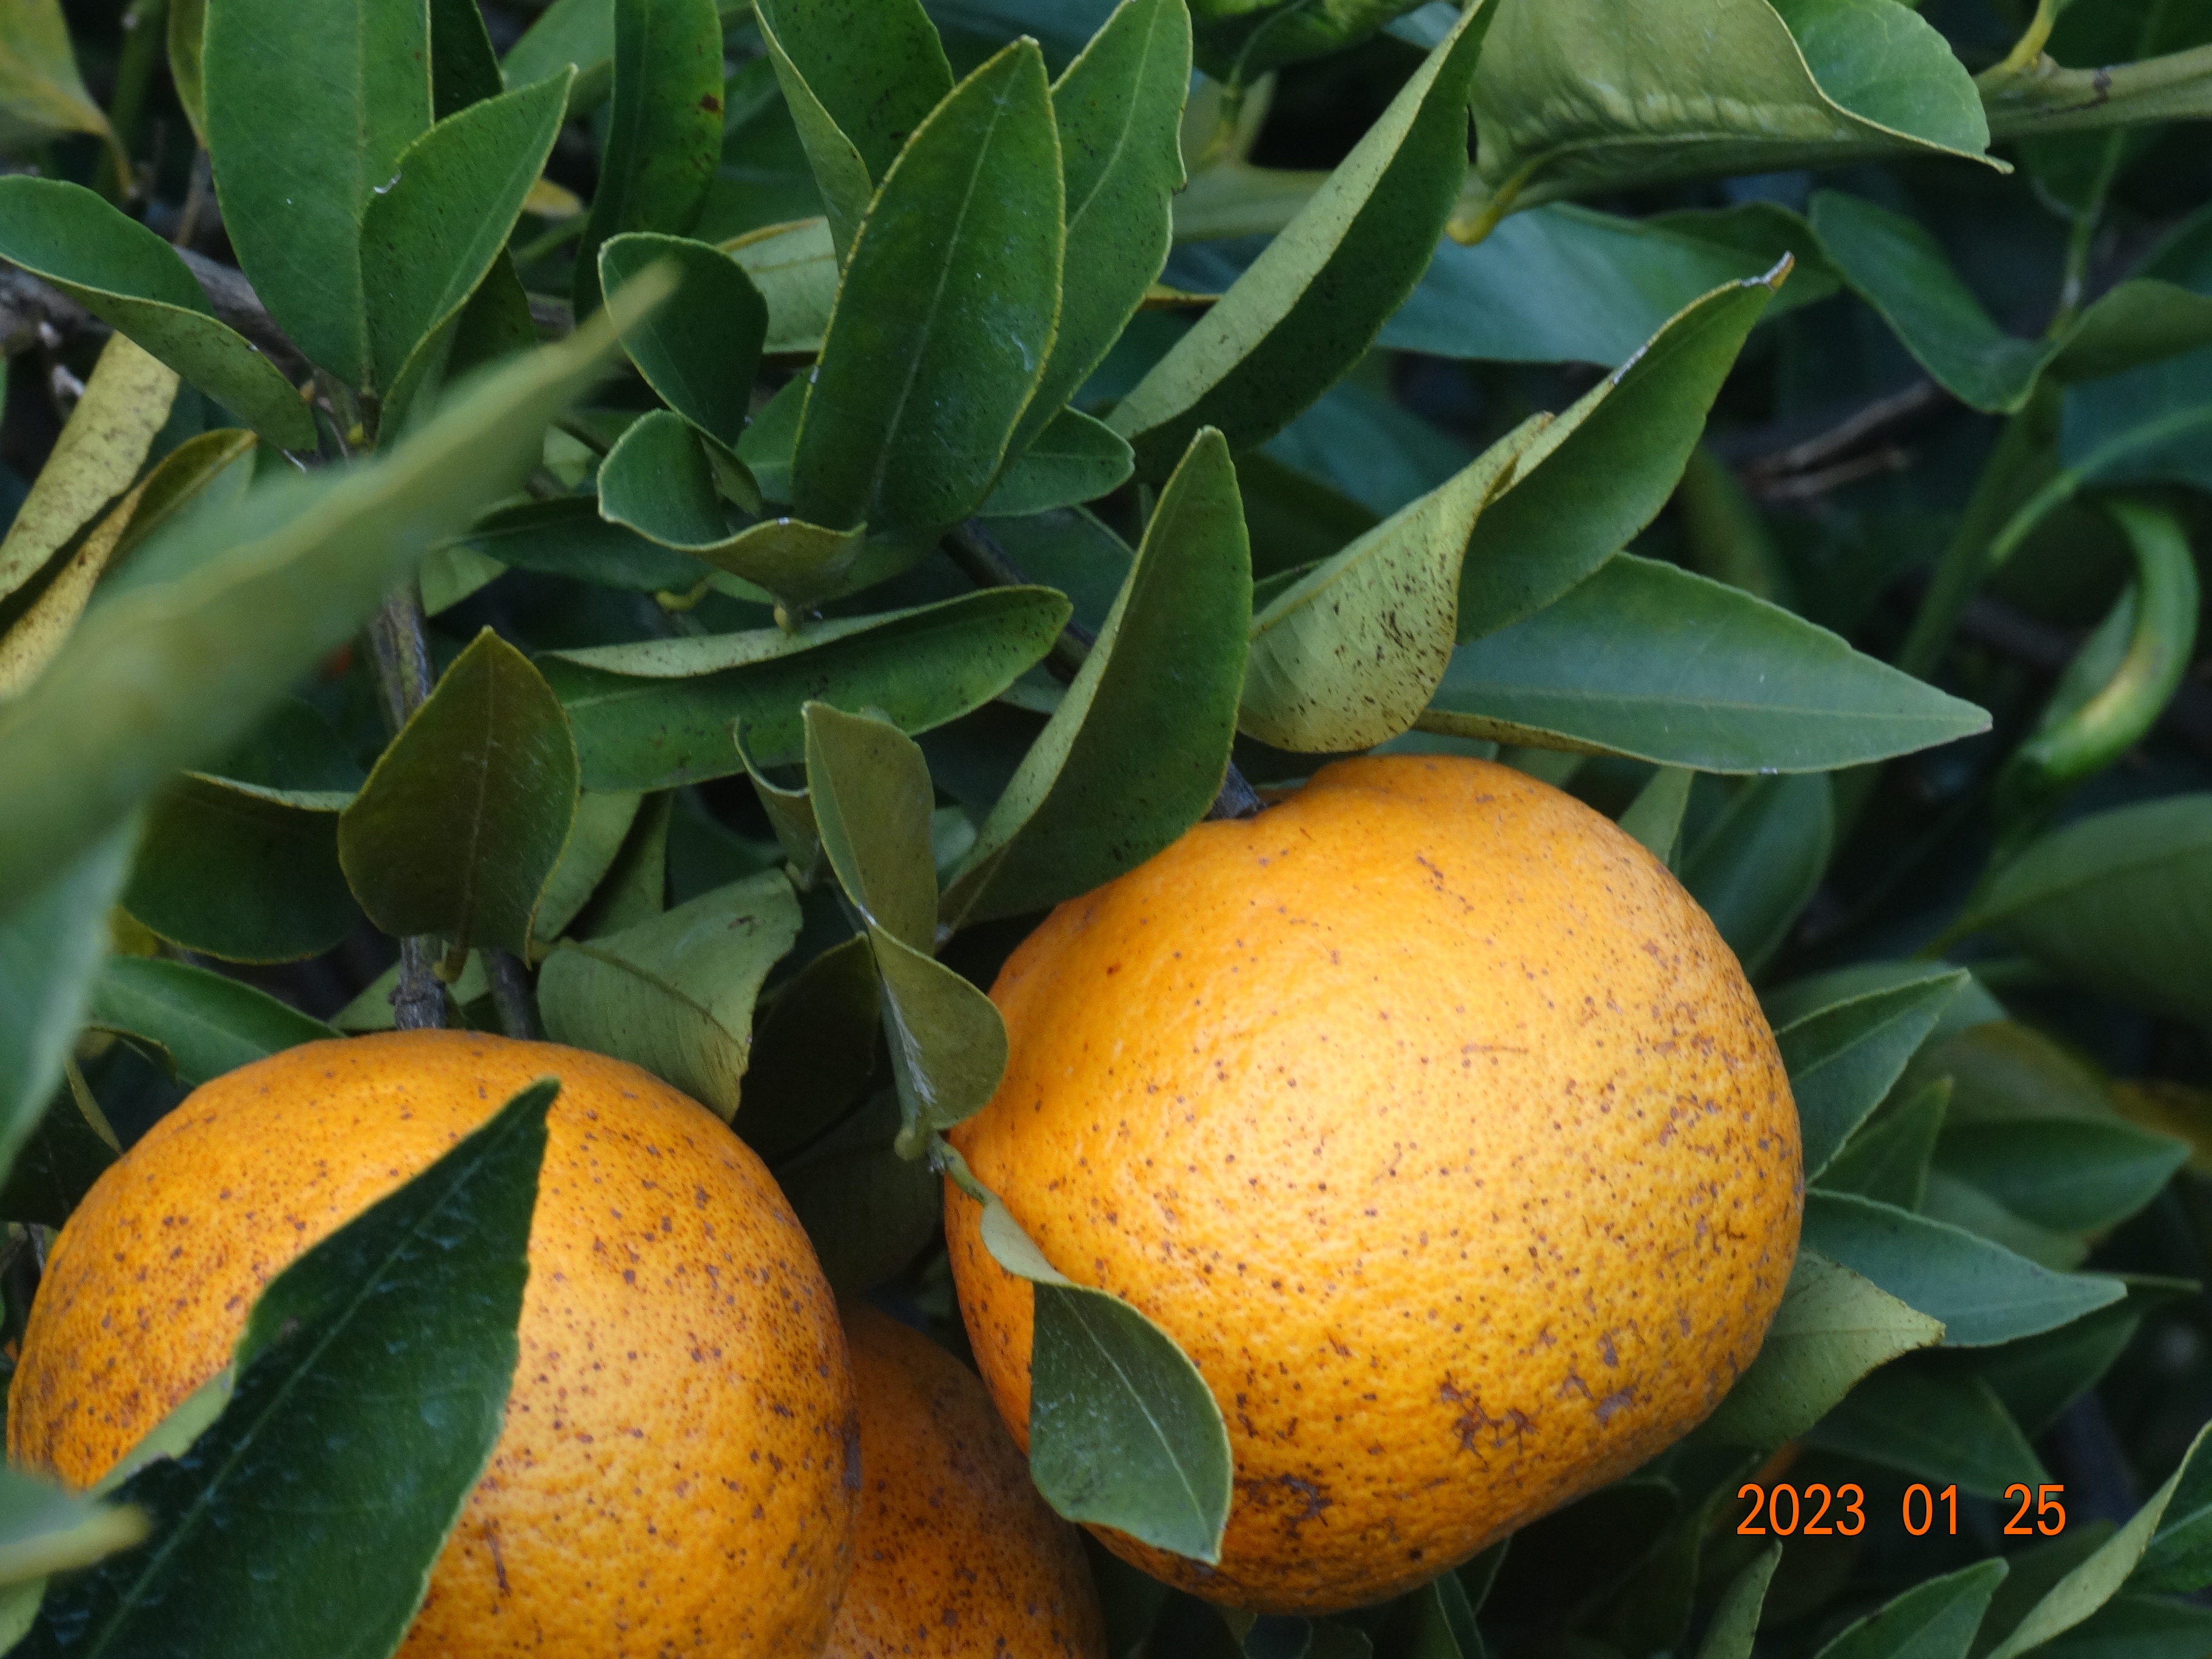
Citrus fruit variety: murcott